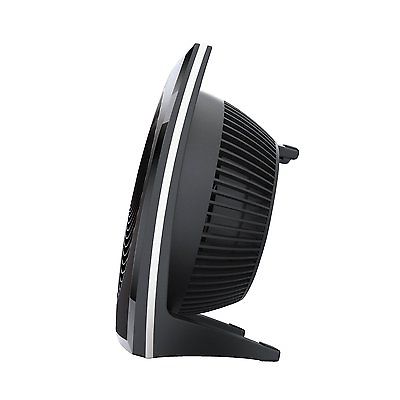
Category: fan